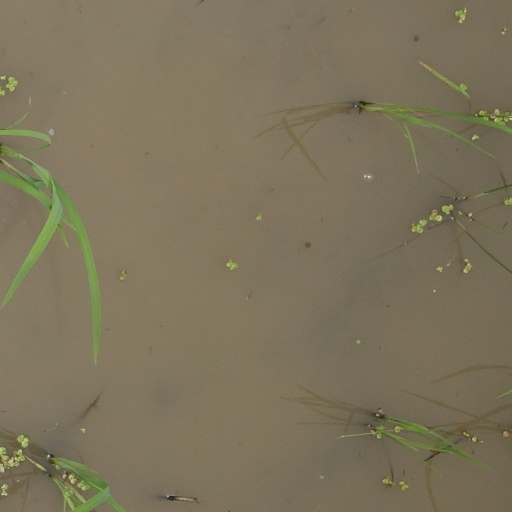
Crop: rice